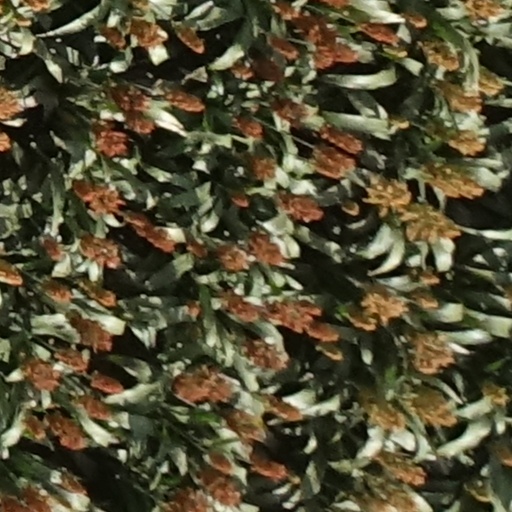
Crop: sorghum